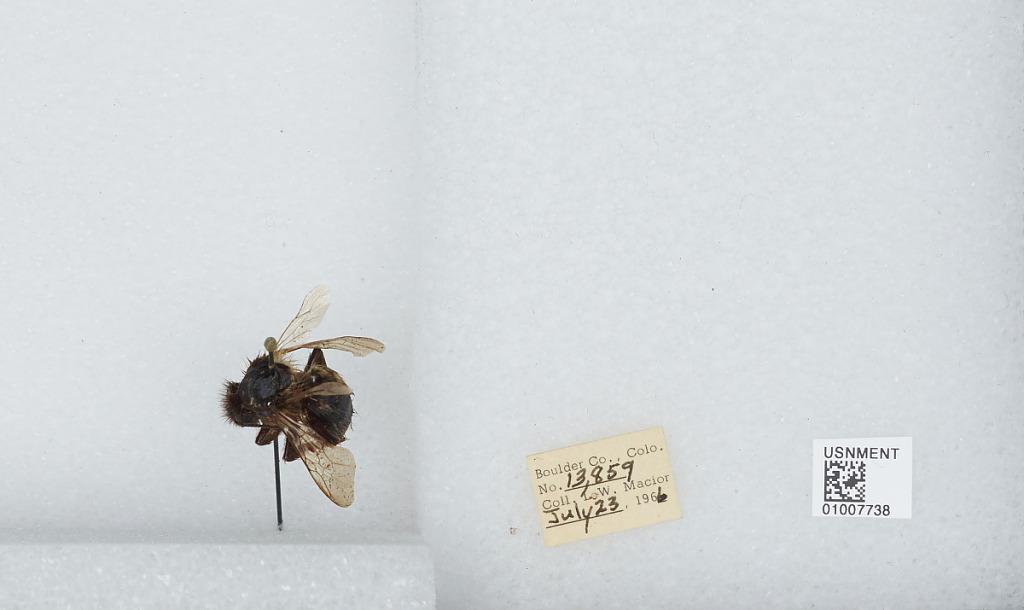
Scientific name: Bombus (Alpinobombus) balteatus Dahlbom
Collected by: L. Macior
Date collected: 1966-7-23
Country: United States
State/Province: Colorado
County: Boulder
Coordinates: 40.0275, -105.252